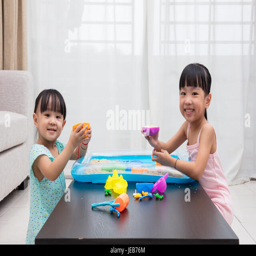
happy little girls playing sand in the living room at home